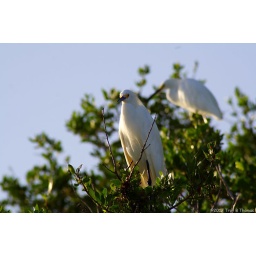
Two Snowy Egrets in the tree on the beach of Sanibel Island, Florida.